Naim Frashëri

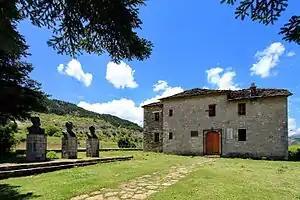
The family house of Naim Frashëri in Frashër.

Naim Frashëri was born on 25 May 1846 into a wealthy Albanian family of religious belief affiliated with the Bektashi tariqa of Islam, in the village of Frashër in what was then part of the Ottoman Empire and now Albania. He, Abdyl and Sami were one of eight children of Halid Frashëri (1797–1859), a landowner and military commander and Emine (1814–1861). Halid belonged to the Dakollari branch of the Frashëri family. They were descendants of Ajaz Bey from Gramsh who in 1650–60 was given the command of Frashër. Ajaz Bey's grandfather, Hamza Bey had lost his lands in Tomorrica in 1570 when he rebelled and was exiled but the family's fortunes changed with the rise of Köprülü Mehmed Pasha who intervened on their behalf and they were pardoned. Emine came from the family of Iljaz Bej Mirahori from the region around Korçë that traced its ancestry back to the 15th century.